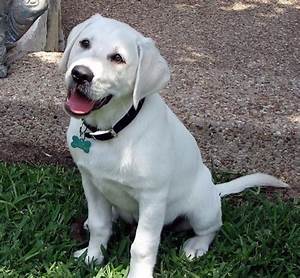
Label: cane